List of types of fur

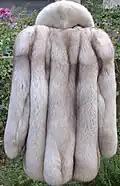
Blue fox jacket

Gray fox fur is obtained from the gray fox, a species distinguished from most other canids by its grizzled gray upper parts. It has reddish coloration on some parts of its body, including the legs, sides, feet, chest, and back, as well as on the sides of the head and neck. White fur is seen on the ears, throat, chest, belly, and hind legs, and it has a black stripe along the middle of its tail, which ends in a black tip. The species occurs from southern Canada to northern South America.